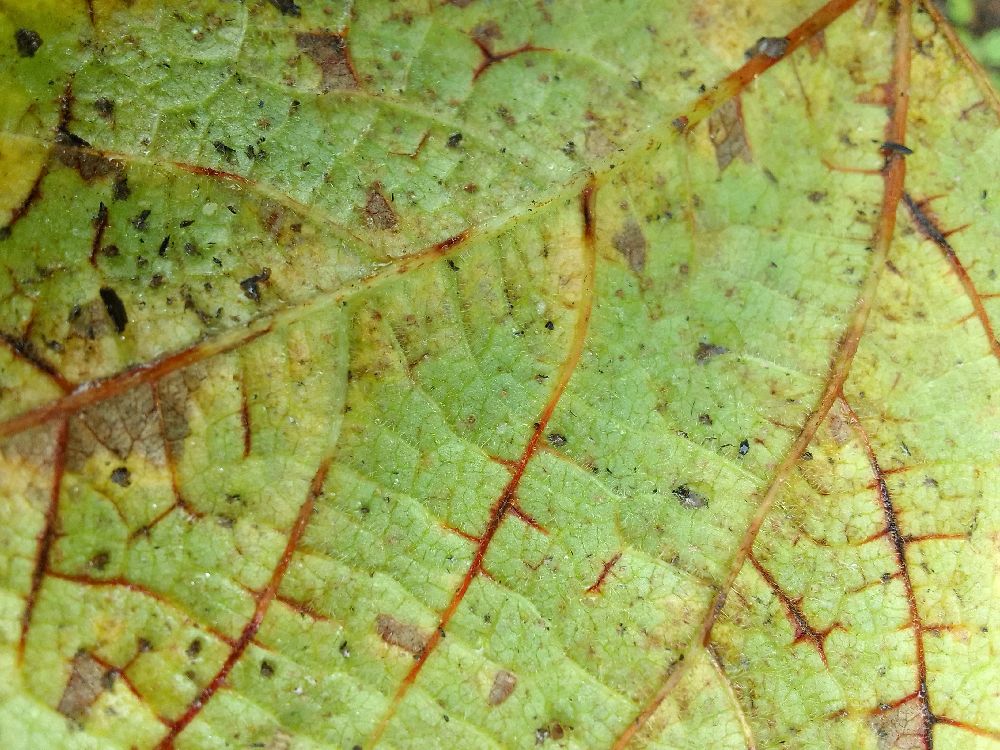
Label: anthracnose